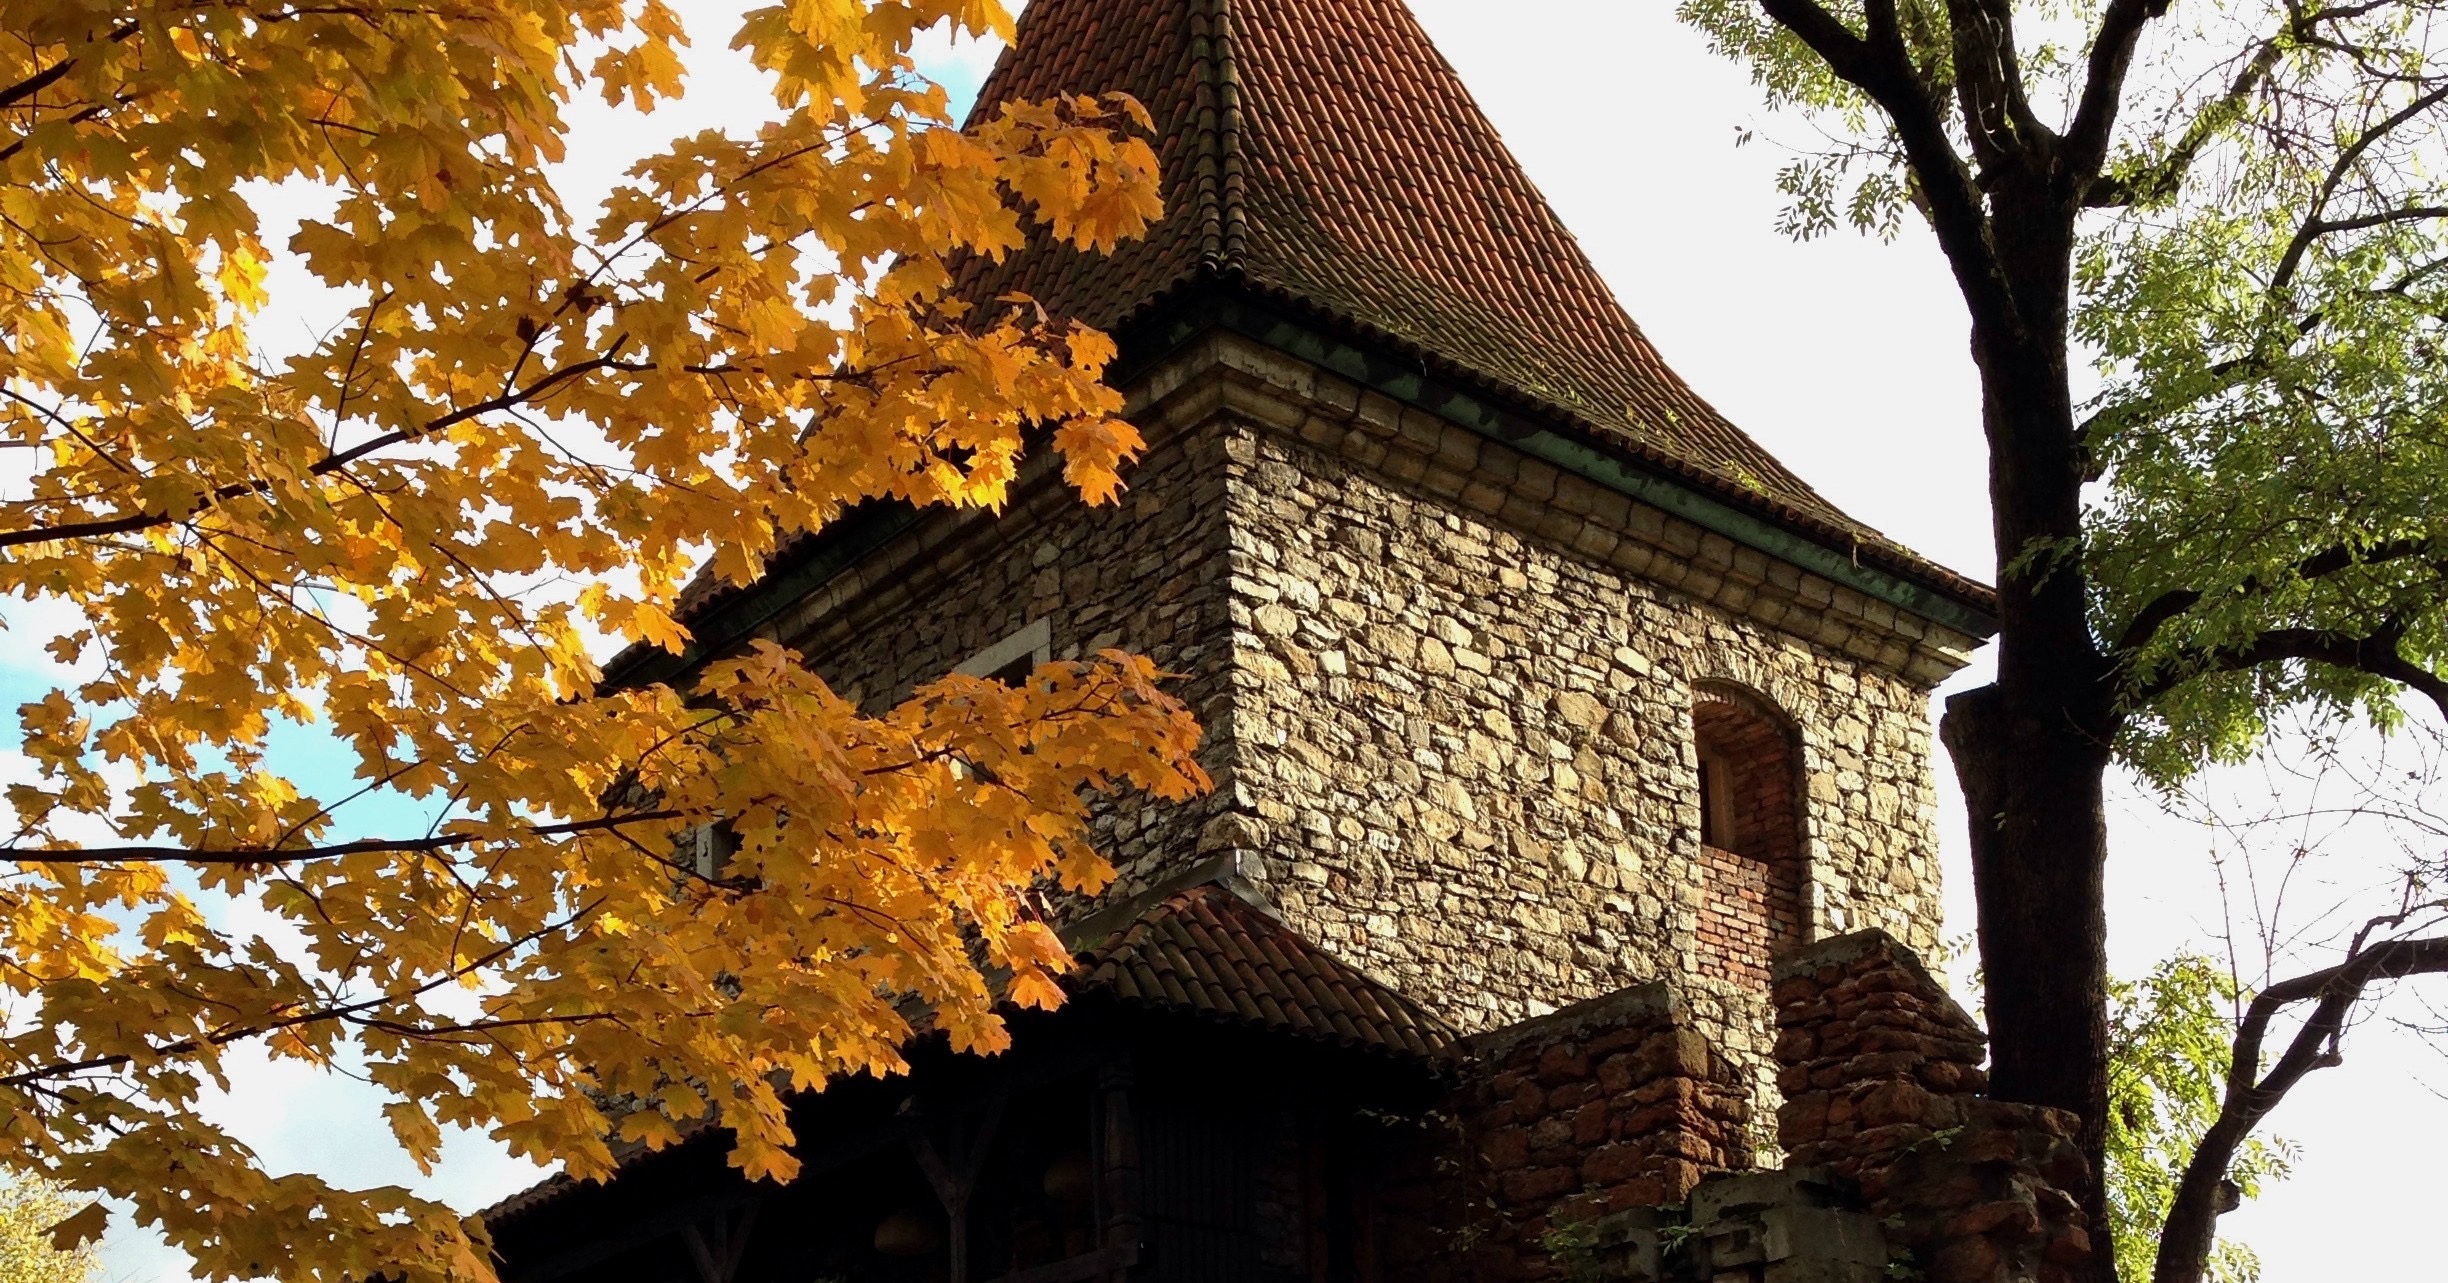
tree, architecture, plant, house, leaf, flower, foliage, autumn, season, place of worship, poland, olkusz, woody plant